P.S. «I Sparti»

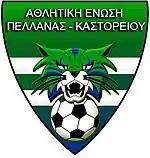
Old crest (2010–2019).

The club was founded in 2010 as "Athlitiki Enosi Pellana-Kastoreio", enjoying relative success in the region as they won the Laconia FCA Cup in 2013. In 2018, they were promoted to the Gamma Ethniki, the third tier of the Greek football league system for the first time in their history after winning the Laconia regional championship. On 12 August 2019, the club was renamed as "Néos Podosferikós Sýllogos Dímou Spartis."